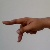
The image shows a hand gesture representing the letter 'P' in Indian Sign Language.